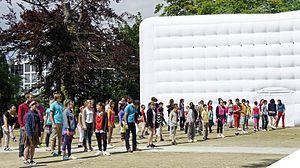
Reims – Les Sisyphe en action devant le glaçon de Big Little B. (Daniel Larrieu, chorégraphe)
Le cirque de Reims est une salle de spectacle qui regroupe le cirque et le manège, deux salles du XIXᵉ siècle. Le manège, scène nationale-Reims est une association loi de 1901 créée le 20 octobre 1999.
Julie Nioche, née en 1976, est une danseuse et chorégraphe contemporaine française.